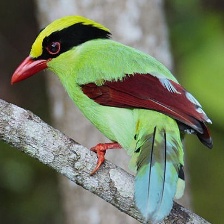
Species: GREEN MAGPIE
Scientific name: CISSA CHINENSIS
ImageNet parent category: magpie